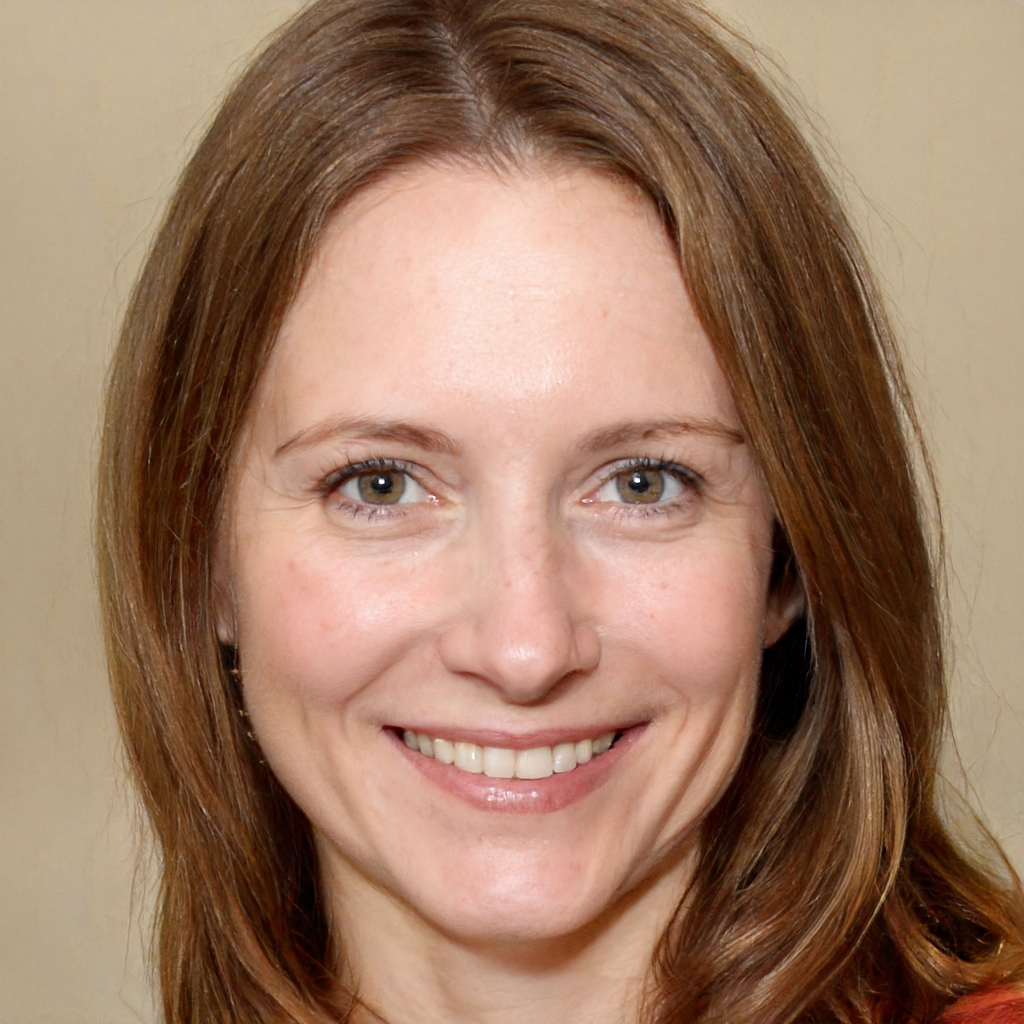
Gender: Female